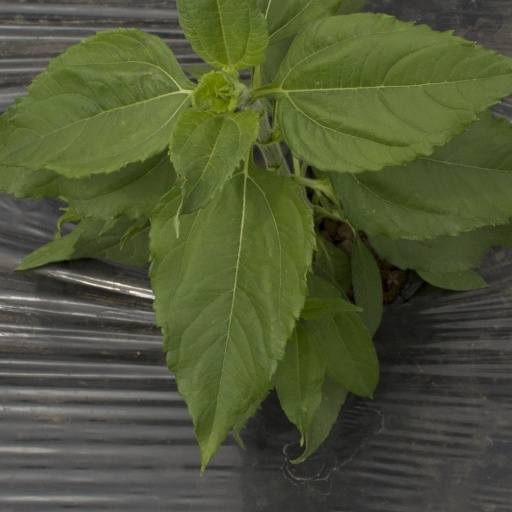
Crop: Jerusalem artichoke